Tenjho Tenge

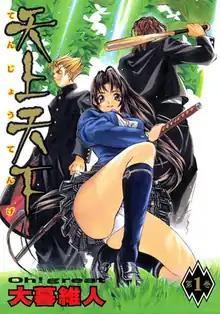
First volume cover

, also written as Tenjo Tenge, is a Japanese manga series written and illustrated by Oh! great. It was serialized in Shueisha's manga magazine "Ultra Jump" from July 1997 to August 2010, with its chapters collected in 22 volumes. The story primarily focuses on the members of the Juken Club and their opposition, the Executive Council, which is the ruling student body of a high school that educates its students in the art of combat. As the story unfolds, both groups become increasingly involved with an ongoing battle that has been left unresolved for four hundred years.